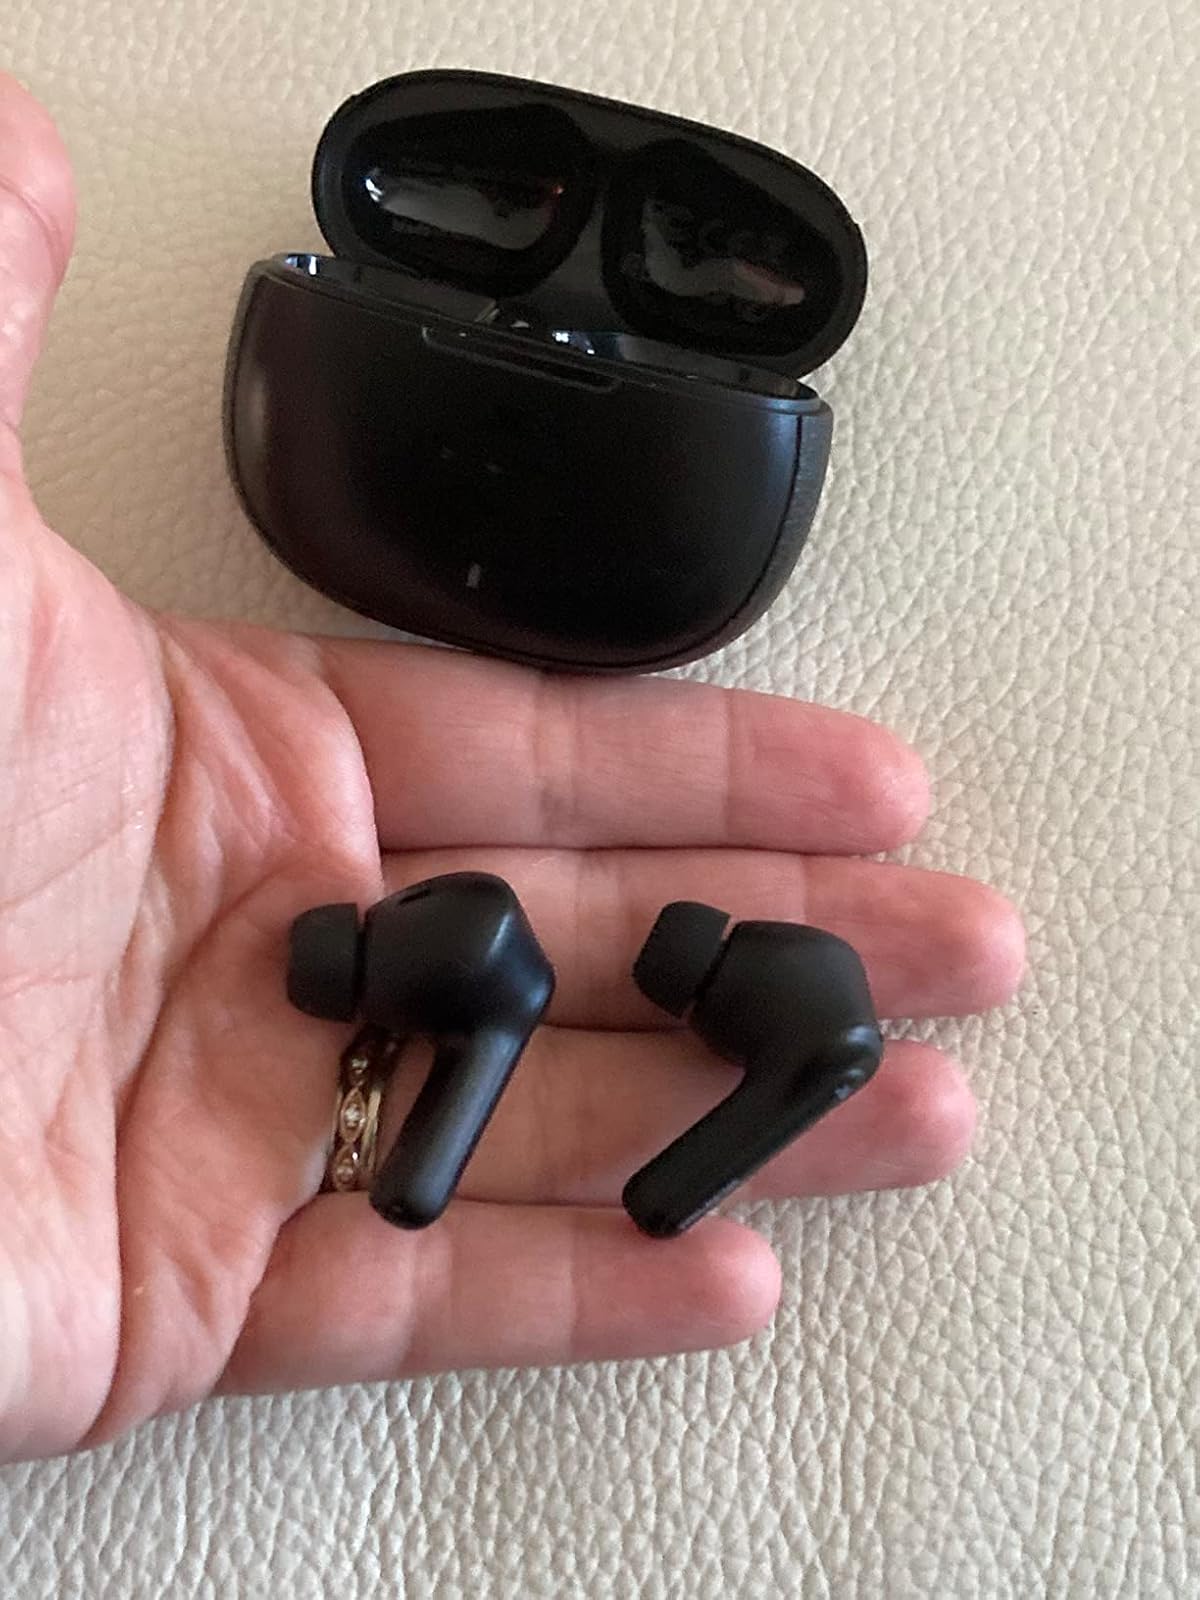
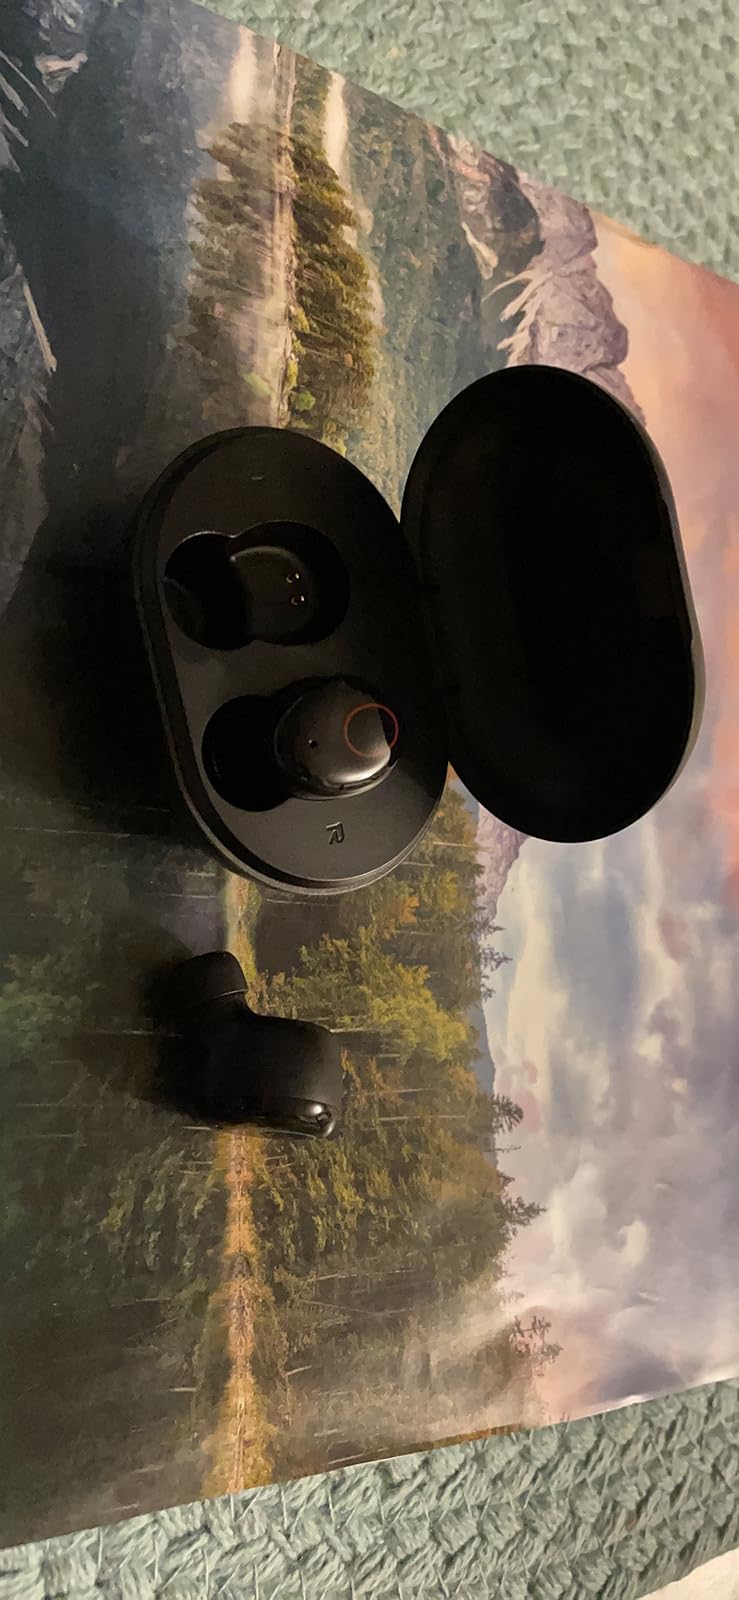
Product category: earbuds
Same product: no